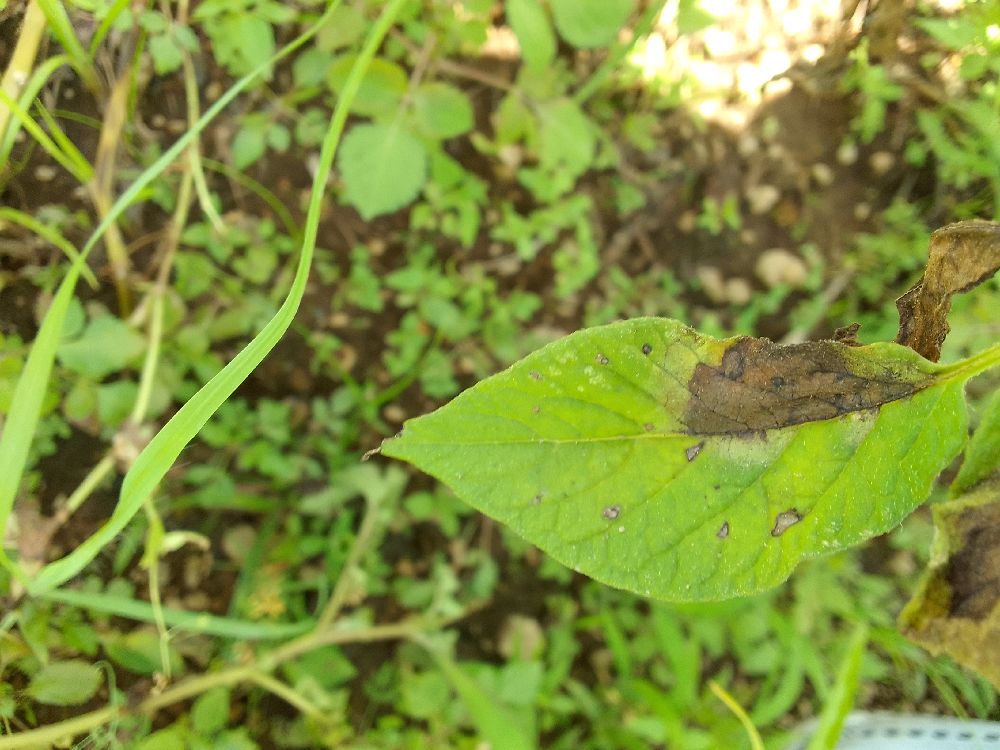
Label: Late blight